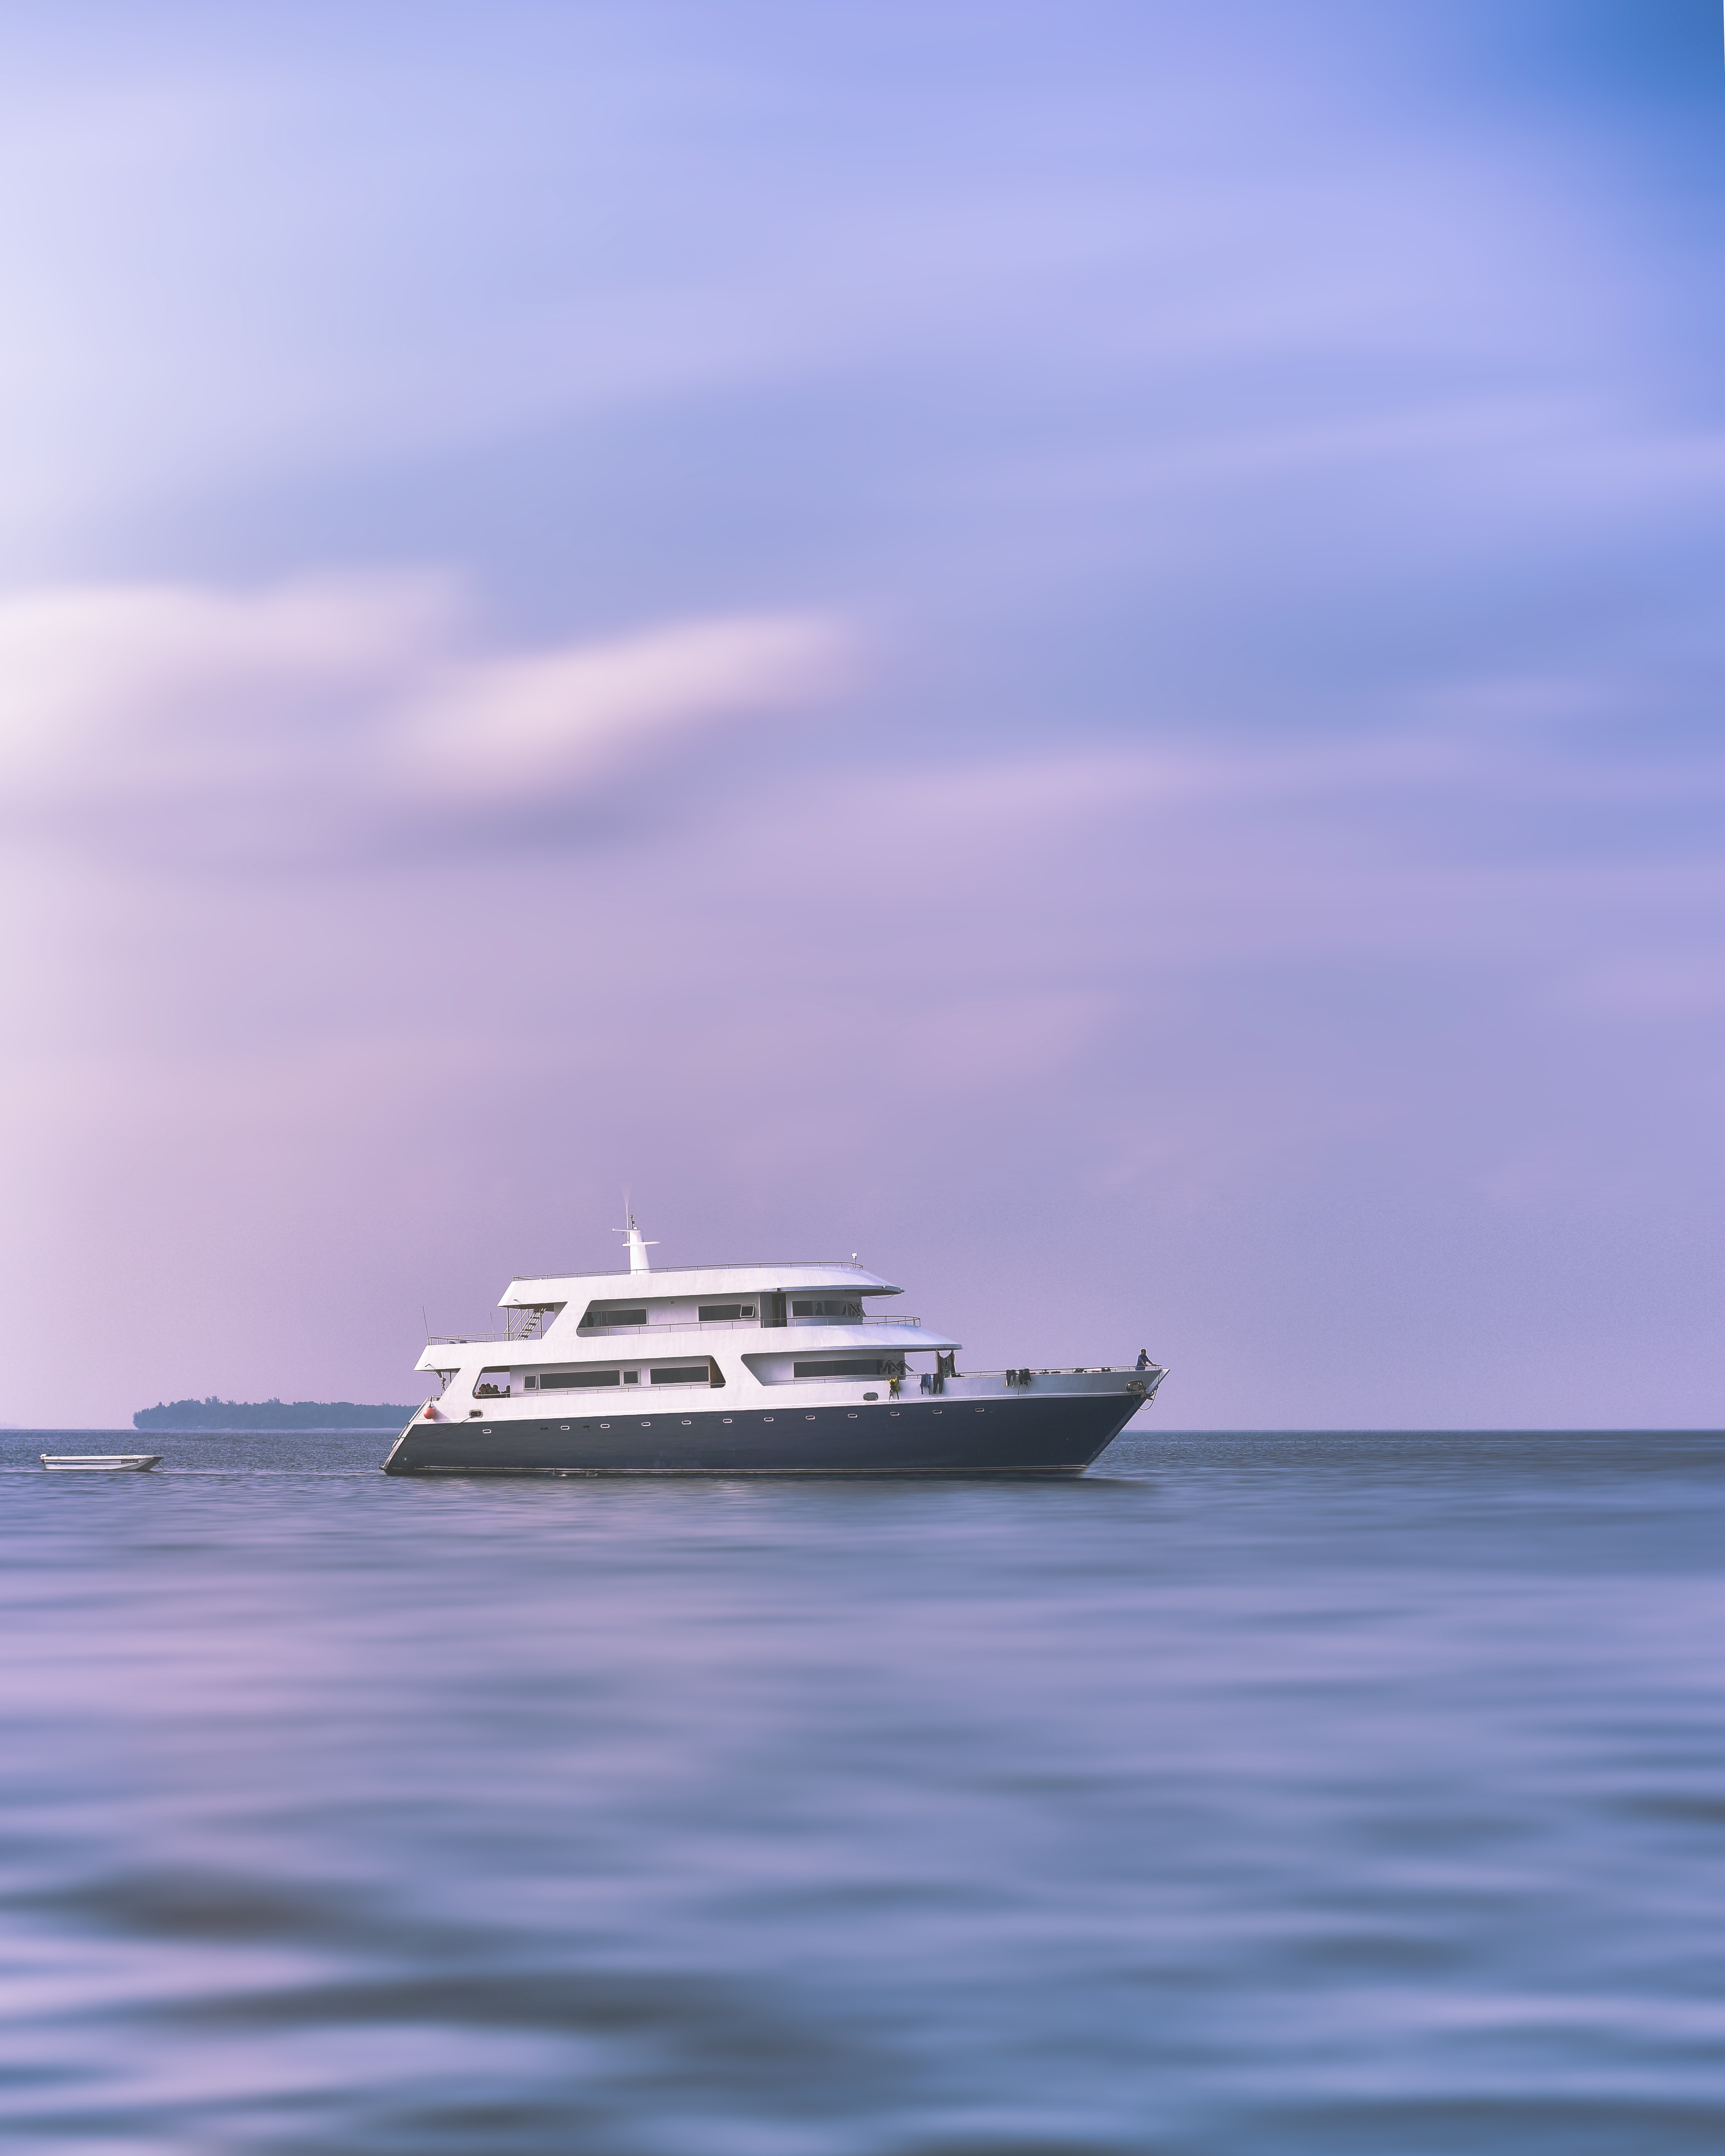
sea, ocean, boat, ship, vehicle, yacht, bay, watercraft, ecosystem, passenger ship, luxury yacht